Museu Picasso

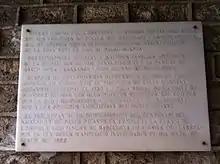
Palau Meca 1982

The Palau Baró de Castellet (Montcada, 17) is a palace from the medieval period. Built during the 13th century, it was owned by the Gerona family during the 15th century. Since then it has changed hands between the bourgeois and aristocratic families of Barcelona, having been remodeled during the 18th century. In 1797, the then owner (Mariano Alegre Aparici Amat) received the noble title of Baron "Castle" at the hands of King Charles IV, prompting the palace to receive its name. Upon the death of the Baron, the building was bequeathed to the Hospital of the Holy Cross, who rented it to different tenants until they sold it to the Rivers family. The city council then purchased the building in the 1950s. The palace was built around a central courtyard and includes on its facade a relief from the 16th century that depicts religious themes. The interior's main floor is in the neo-classical style of the mid-18th century, including elements of marble and polychrome reliefs.